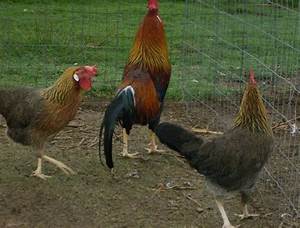
Label: chicken